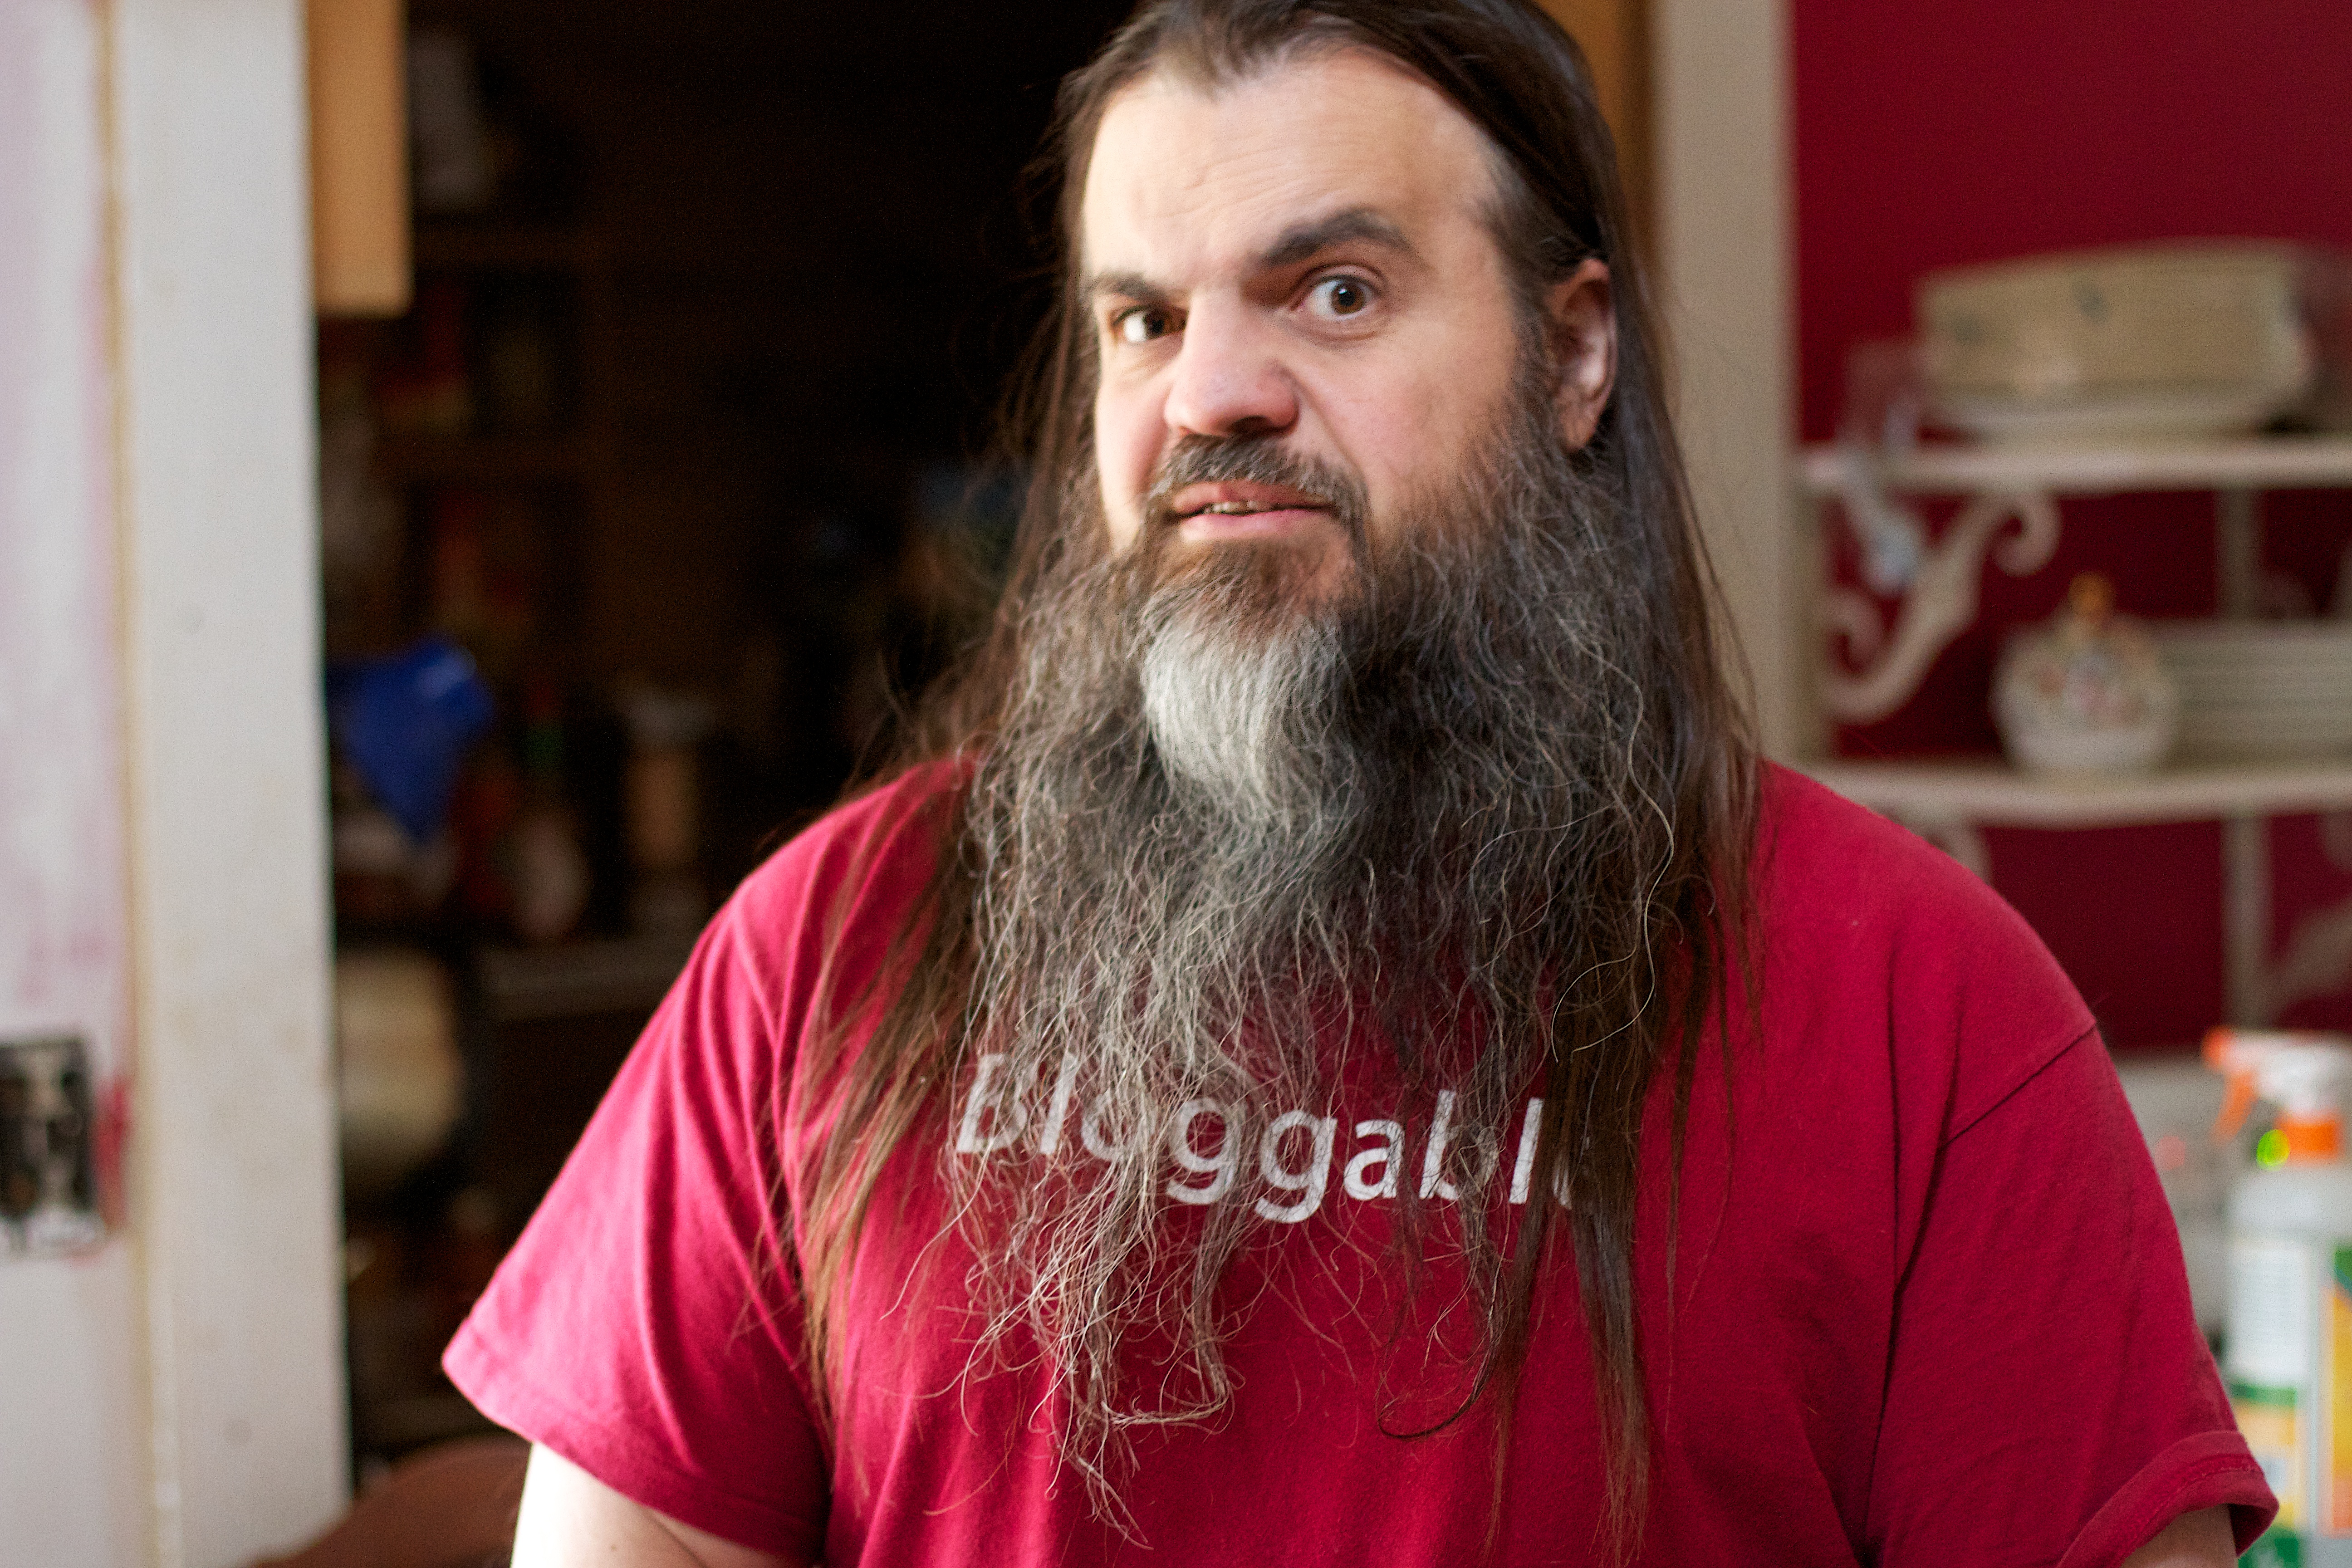
hair, red, hairstyle, beard, long hair, facial hair